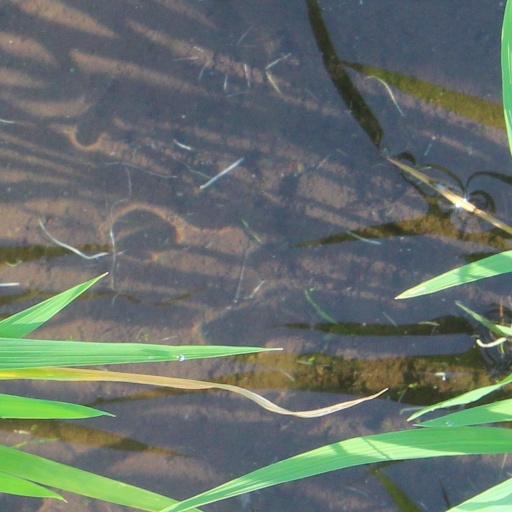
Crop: rice